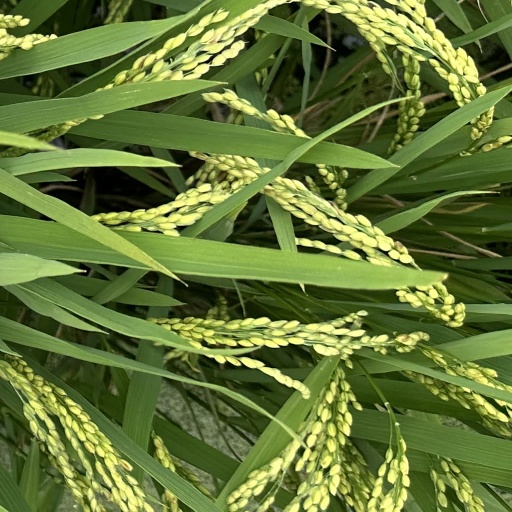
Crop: rice